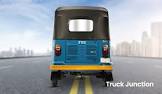
Vehicle type: Auto Rickshaws